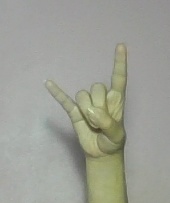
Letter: la